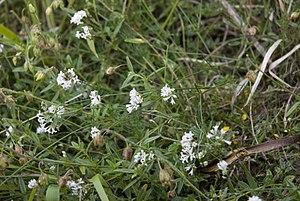
Asperula cynanchica Bethisy-Saint-Martin (Oise), France